Hermann Stern

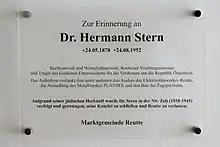
A memorial plaque by the market town of Reutte in the house where Dr. Hermann Stern lived.

In 1926, he was made an honorary citizen of the municipality of Ehrwald for his services to the construction of the cable car up to the Zugspitze . This honorary citizenship was withdrawn from him in 1940 because of his Jewish descent. In 1938, the German racial laws labeled him as a "half-Jew." His offices were confiscated and he was imprisoned for 15 months. To keep him away from Tyrol forever, Gauleiter Franz Hofer had him expelled to Nuremberg. Stern went blind, returned in 1945 as a seriously ill man, and tried in vain to be rehabilitated. He died in Innsbruck on August 24, 1952.